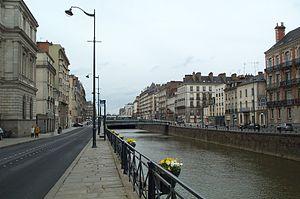
La Vilaine canalisée au niveau du quai Zola à Rennes.